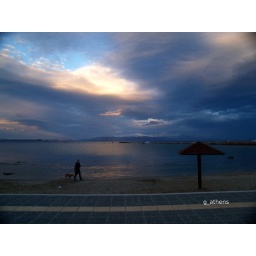
The girl and the dog by the beach